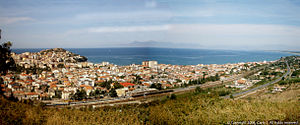
Agropoli
Agropoli er en by i provinsen Salerno i den syditalienske region Campania. Byen har 21.874 indbyggere.